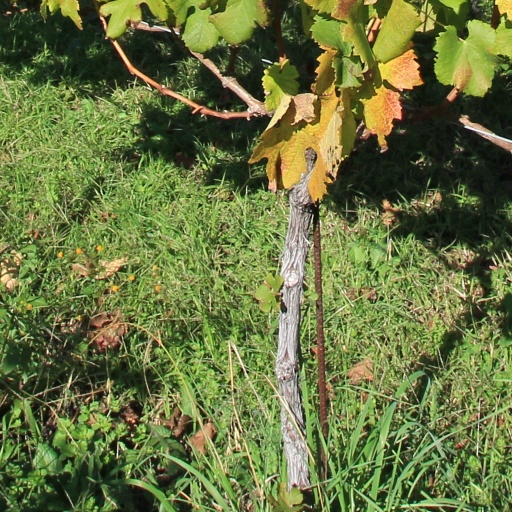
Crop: grape